Scania SBA111

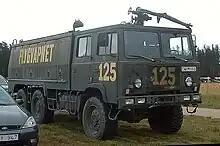
"Räddningsterrängbil 4112"

The Swedish Air Force operates 50 SBAT111S as airport crash tenders with designation Räddningsterrängbil 4112 (Rescue terrain-car 4112). The airforce also uses 80 SBA111 with double-cabin with three steering wheels in a special snow blower version, fitted with a Scania 258-kW (350 hp) DS14 V8 diesel engine to power the Rollba snow blower. The capacity is approx. 30 tons/minute of snow thrown 30 meters.